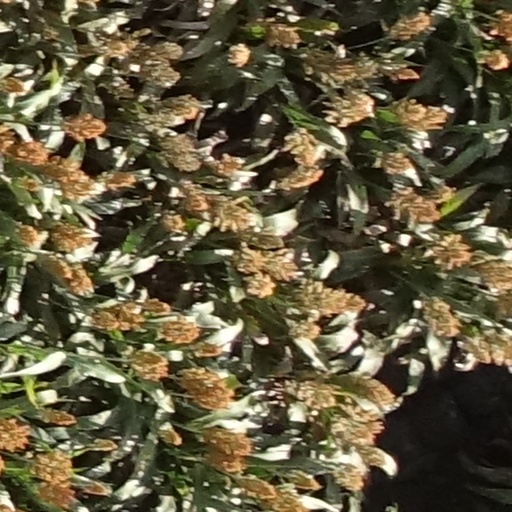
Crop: sorghum